JS Kabylie

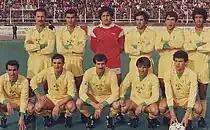
The Jeunesse Électronique de Tizi-Ouzou team during the 1985–86 season. From left to right : Standing Larbes - Adghigh - Amara - Haffaf - Sadmi - Belahcène Sat Bahbouh - Menad - Fergani (c) - Abdesselam - Bouiche

The first season in the 1st division of Algiers ended with a second place in the league, which allowed the club to compete in the play-offs which were ultimately unsuccessful.